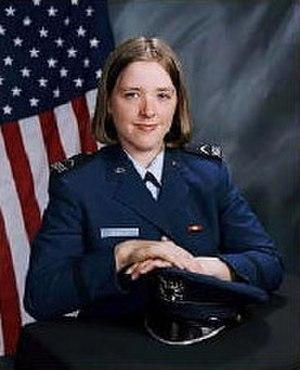
Katrina Marie Mumaw, née vers 1983 à Lancaster, est une pilote américaine.